Mercer Museum

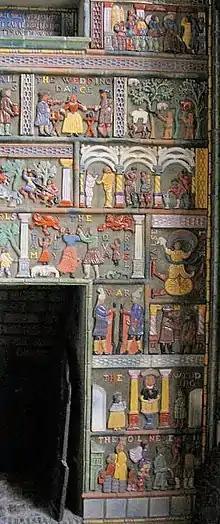
Sample of tile work from the on-site production facility in the Mercer Museum

Henry Mercer was a gentleman anthropologist. On a cruise up the Ruhr in early adulthood, Mercer was impressed by the eclipse of artisanal culture by industrial production, and resolved himself to preserving artifacts of preindustrial life.